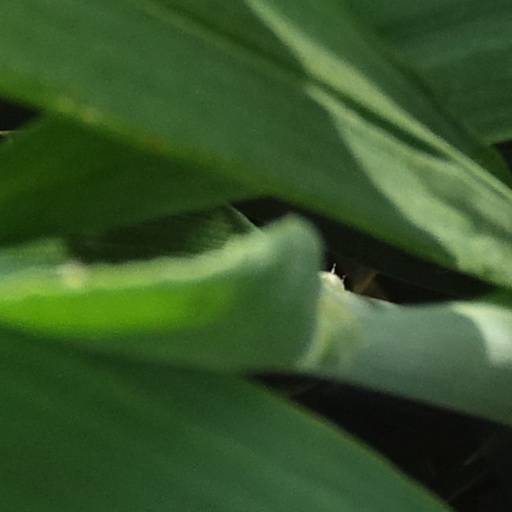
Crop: wheat